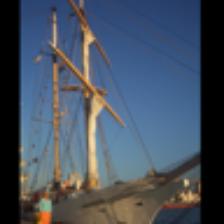
Label: NonHuman